Trevose Head Lighthouse

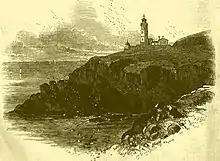
The newly built Trevose Head lighthouse, Cornwall, England showing both 'high' and 'low' lights – from ""The Illustrated London News"" 1847

The site was surveyed by order of the Trinity Board in July 1844 with a design submitted that November and approved February 1845. Building began in that May with the laying out of the road and contract entered into with the builders the next month. During gales on 20–21 November 1846 scaffolding attached to the tower was blown away.